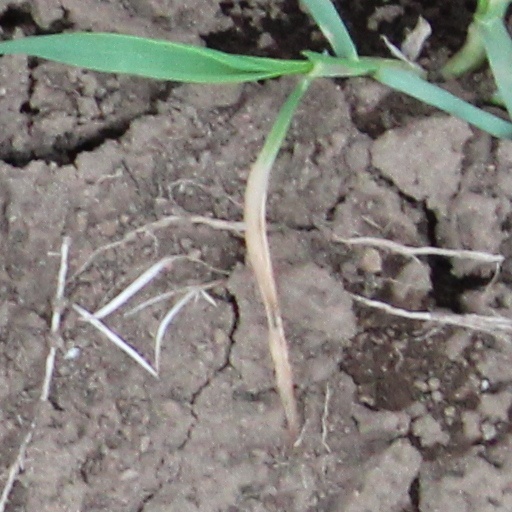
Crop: wheat